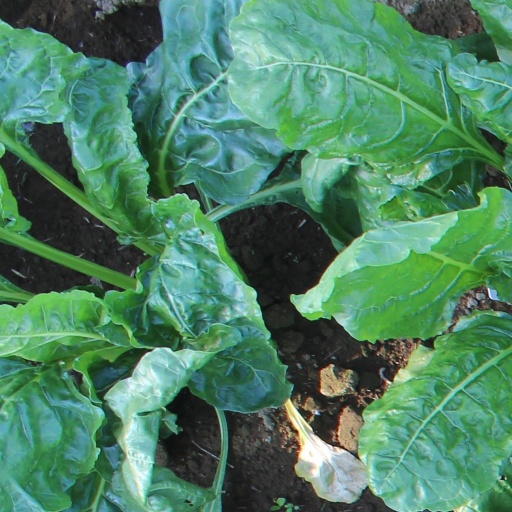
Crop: sugar beet